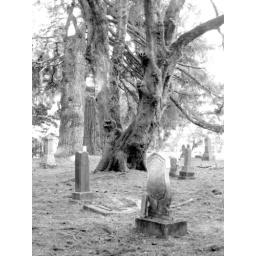
(9279overviewconv2blk&amp;amp;whtcoolbigmocont) I took this in color, but thought black &amp;amp; white might look nice too.